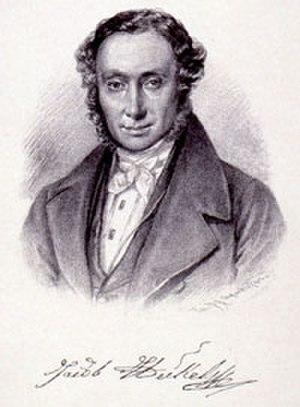
Johann Jacob Heckel est un zoologiste autrichien, né le 23 janvier 1790 à Mannheim et mort le 1ᵉʳ mars 1857 à Vienne.
Les Tables de la lune, établies par l’astronome danois Peter Andreas Hansen, sont publiées par les autorités britanniques. Elles seront bientôt reprises par de nombreux almanach nautiques.